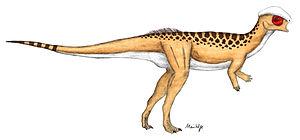
Hanssuesia est un genre éteint de petits dinosaures bipèdes herbivores pachycéphalosaures.